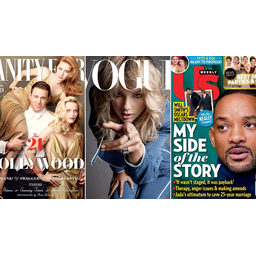
Label: paper